Tolethorpe Hall

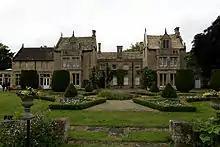
Tolethorpe Hall

From the A1 Great North Road, southbound, Tolethorpe Hall may be approached from the Old Great North Road (B1081) through the village of Little Casterton. It is about two miles (3 km) from the A1. The grounds of Tolethorpe occupy about seven acres.